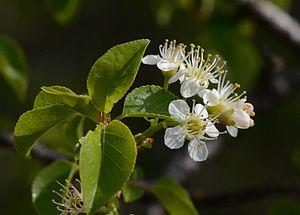
Prunus mahaleb, St-Même-les-Carrières (Charente)
Le Bois de Sainte-Lucie, ou Cerisier de Sainte-Lucie ou Faux merisier est un arbuste de la famille des Rosaceae et du genre Prunus. Il est assez commun dans toute l'Europe occidentale, autour de la Méditerranée au Maroc et au Moyen-Orient et en Asie centrale. Il pousse dans les fourrés arbustifs, les bois clairs ou les garrigues, de préférence sur les sols calcaires. Parmi ses noms vulgaires, on rencontre également quénot, canot, canonier, Moussis, amarel et prunier odorant. Il est appelé "negreput" en occitan.